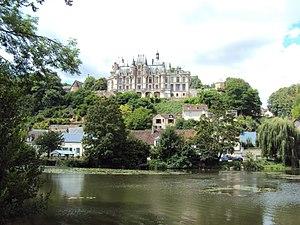
Le château de Montigny-le-Gannelon, Eure-et-Loir, France.
Cet article recense de manière non exhaustive les châteaux, maisons fortes, mottes castrales, situés dans le département français d'Eure-et-Loir. Il est fait état des inscriptions et classements au titre des monuments historiques.